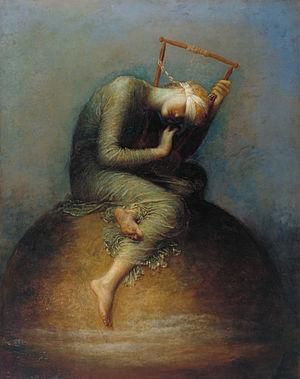
George Frederic Watts est un peintre et sculpteur anglais populaire de l'époque victorienne lié au mouvement symboliste. Watts est devenu célèbre de son vivant pour ses œuvres allégoriques telles que les tableaux Hope et Love and Life.
Hope est une peinture à l'huile réalisée par le peintre anglais George Frederic Watts. Ce dernier a achevé les deux premières versions de l'œuvre en 1886.
L’espoir est une disposition de l'esprit humain reposant sur l'attente d'une situation meilleure à celle existante. Classé parmi les émotions, l'espoir est à ce titre opposé au désespoir.
Henri Roché dit Pierre Roché puis Henri-Pierre Roché, né le 28 mai 1879 à Paris 6ᵉ, 1 rue de Médicis, et mort le 8 avril 1959 à Sèvres, 2 rue Nungesser-et-Coli, est un écrivain français, de profession marchand d'art, critique et, à l'occasion, journaliste.